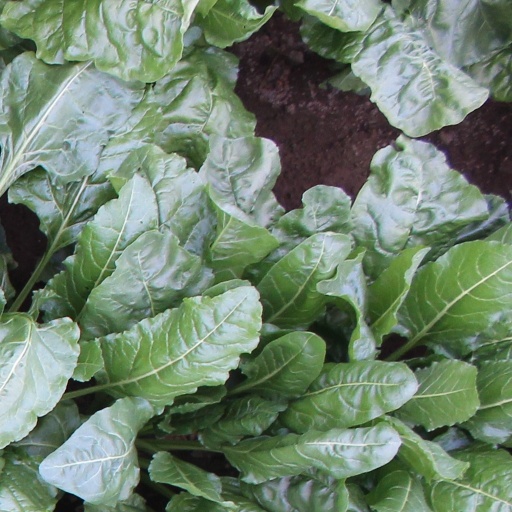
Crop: sugar beet